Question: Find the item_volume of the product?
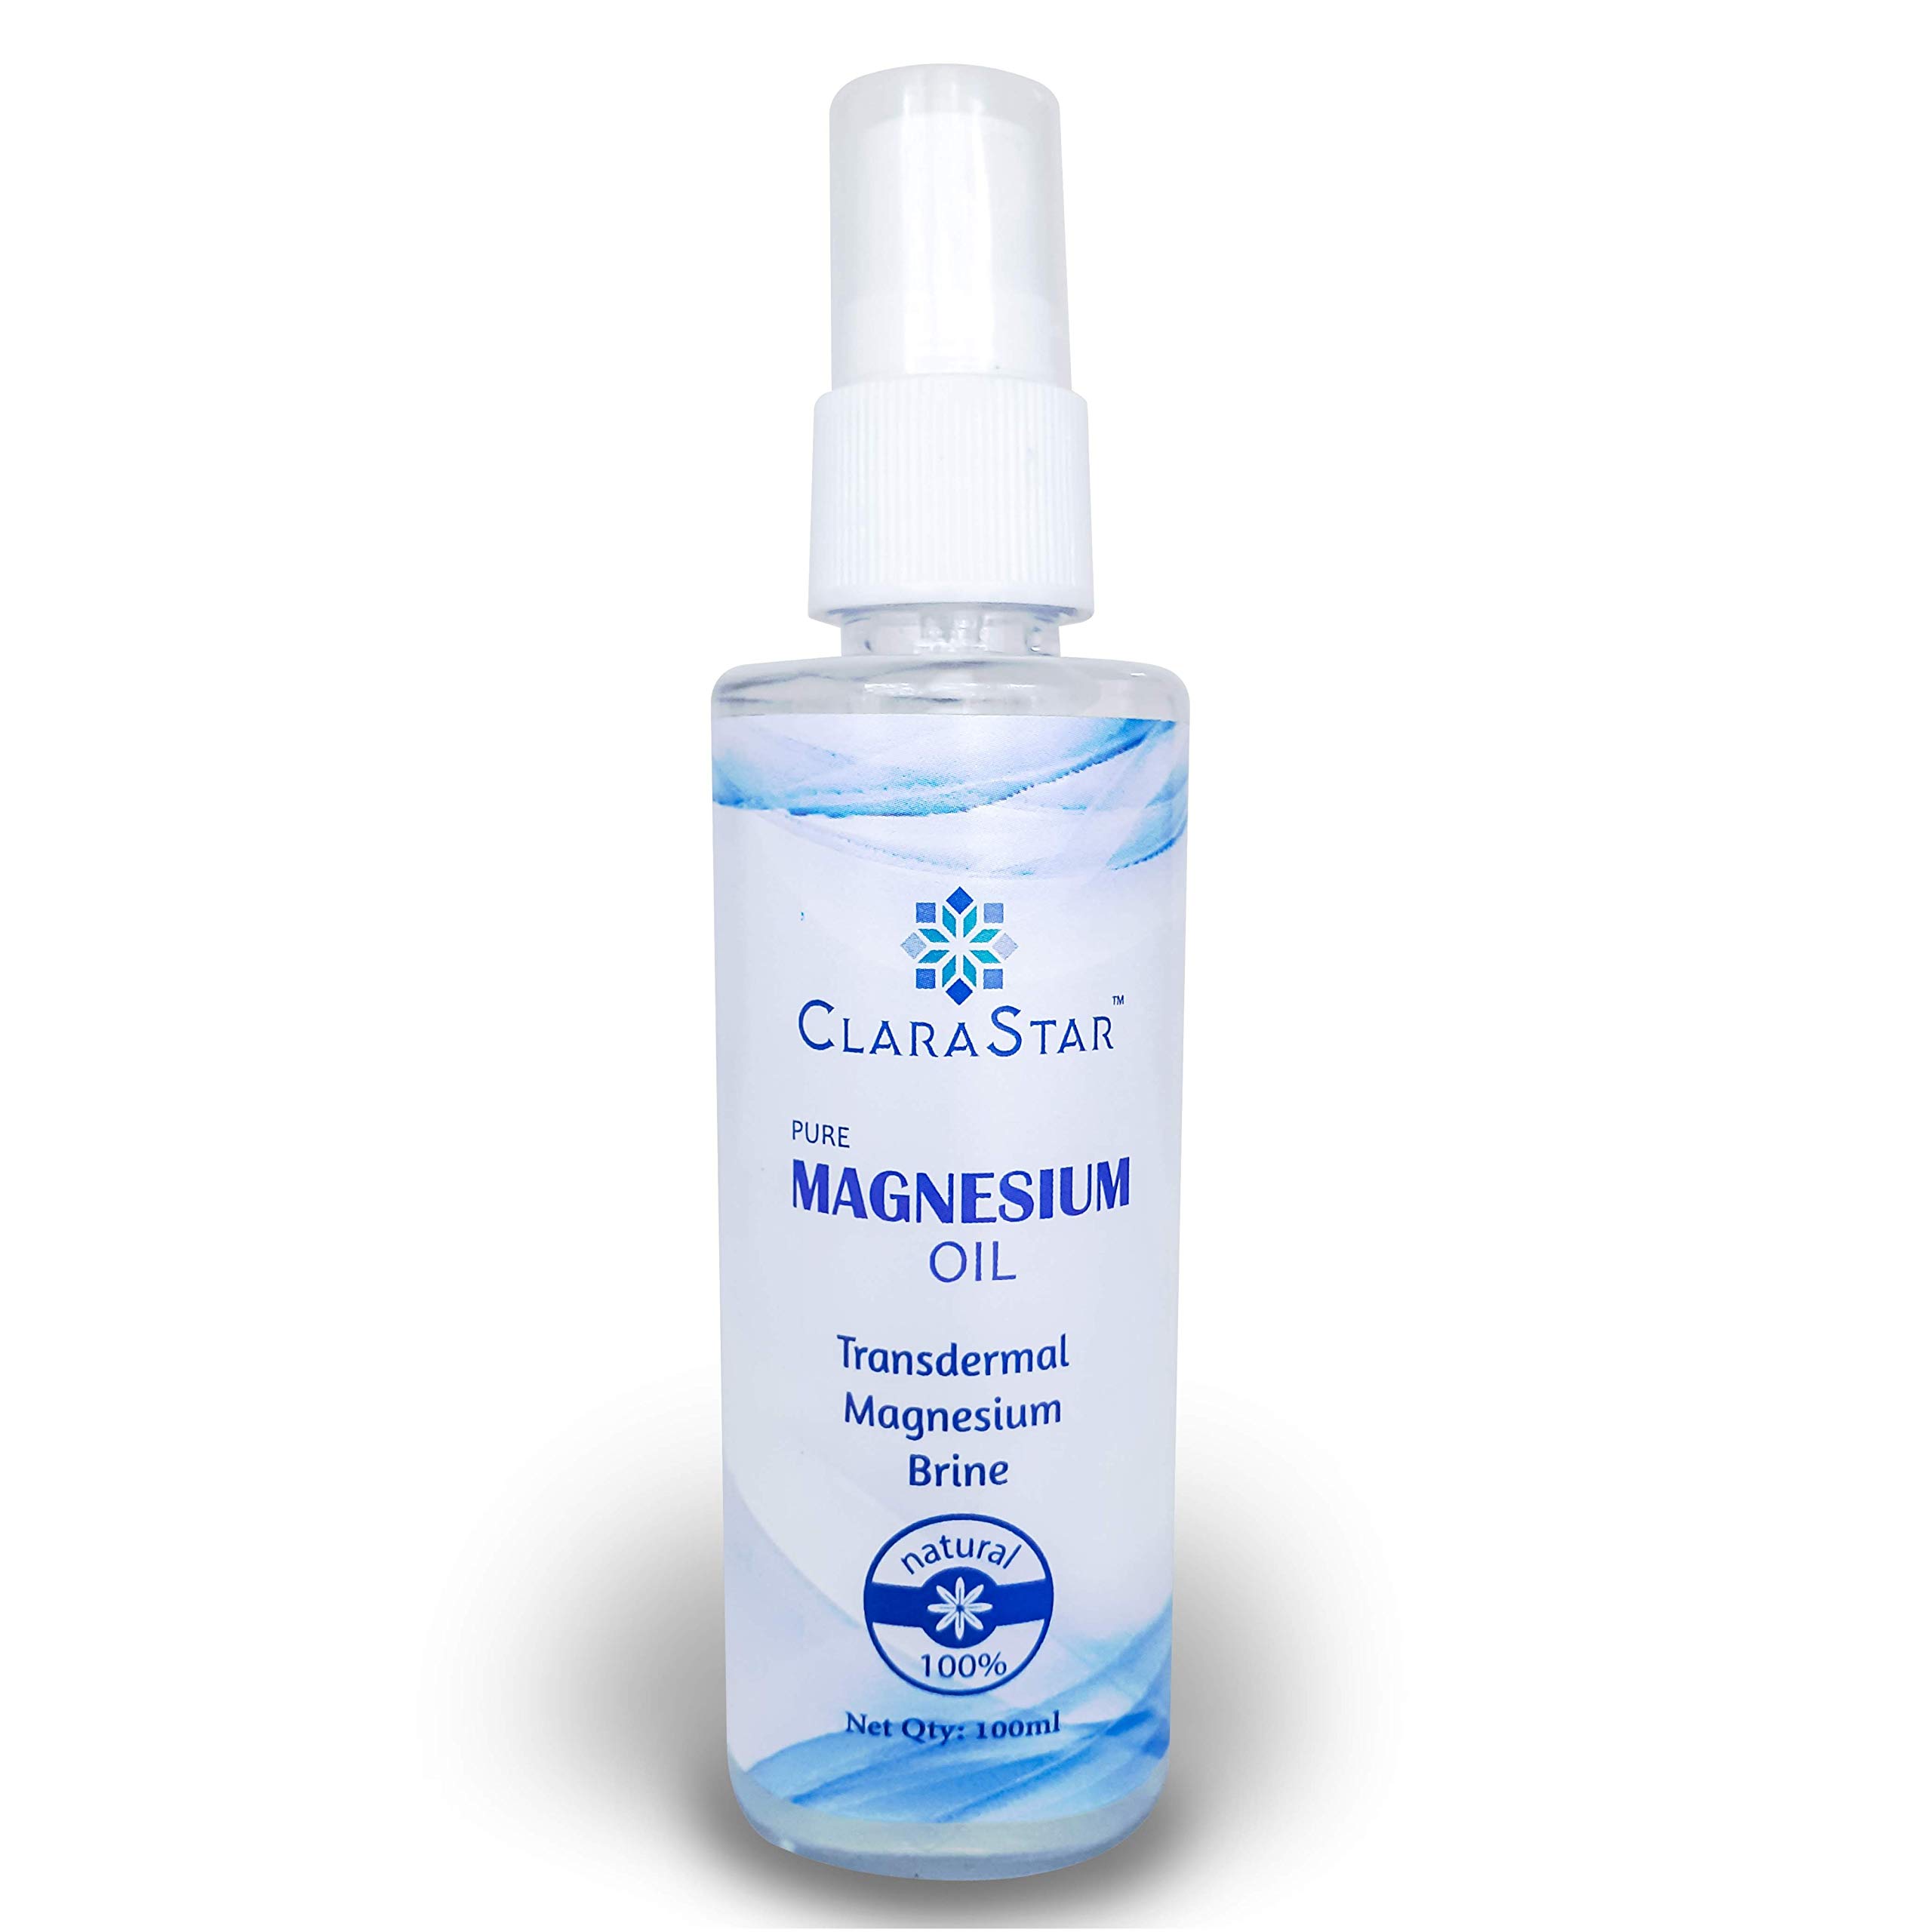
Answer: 100.0 millilitre